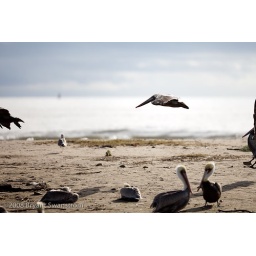
A large amount of birds invaded a Santa Barbara beach in late December.